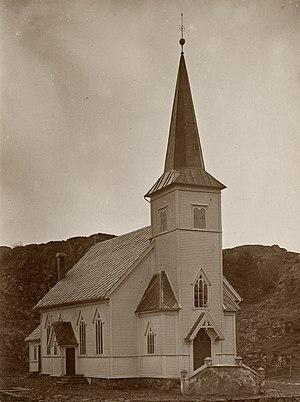
Møkster est une île norvégienne du comté de Hordaland appartenant administrativement à Austevoll.